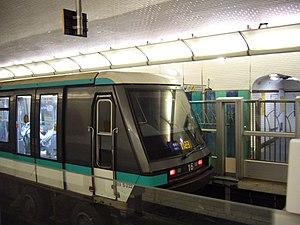
Installation des façades de quai à Bérault sur la ligne 1 du métro de Paris.